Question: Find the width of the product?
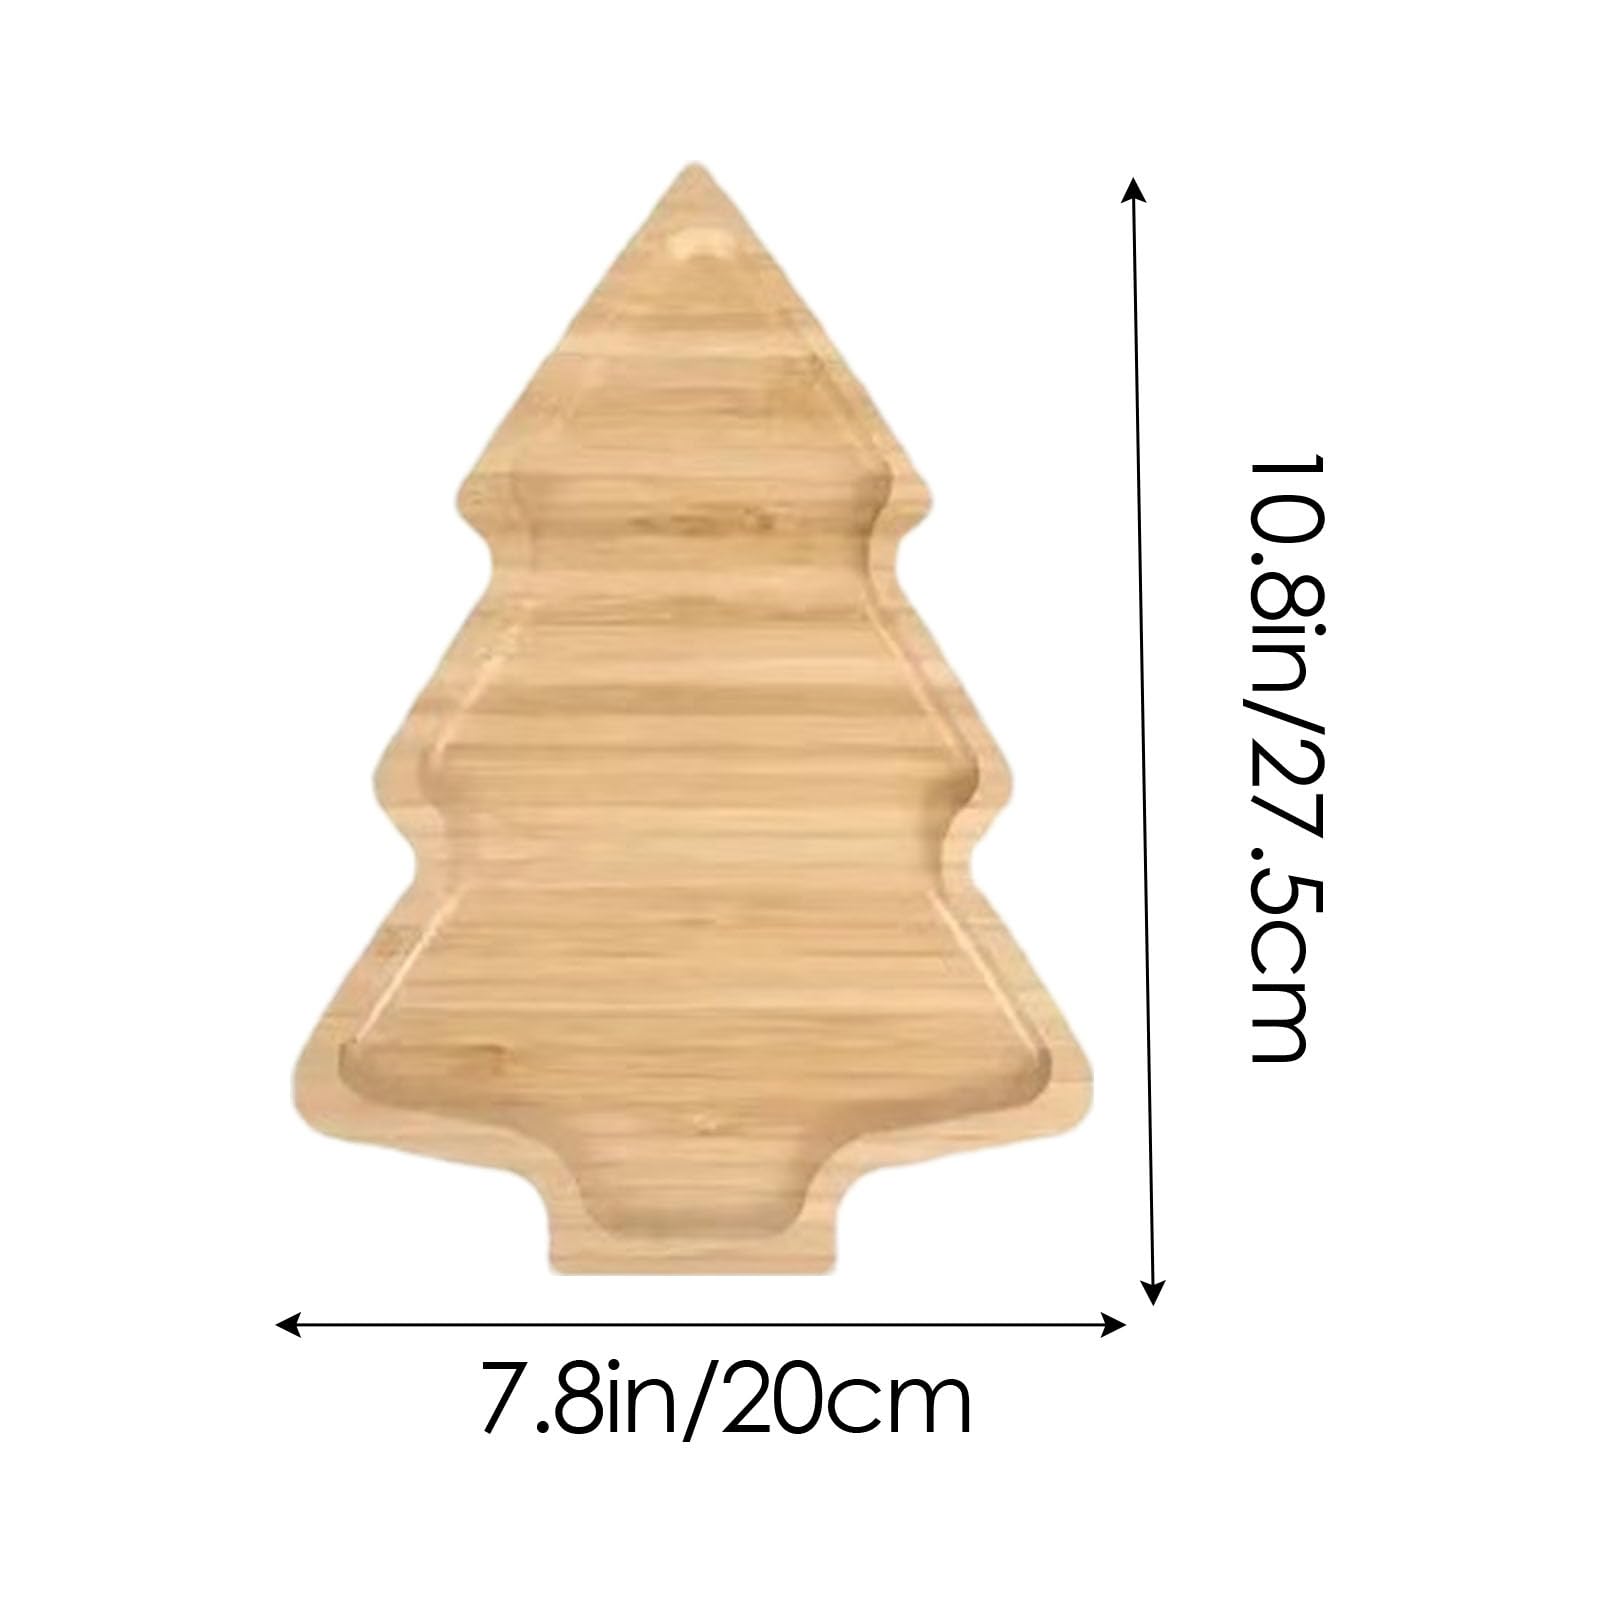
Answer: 20.0 centimetre